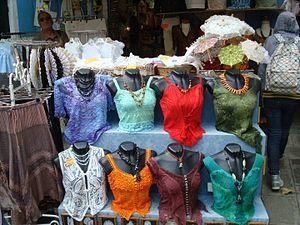
Ile de Burano à Venise - les dentelles typiques de la cité
Burano est une île du nord de la lagune de Venise, en Italie. Elle est connue pour sa dentelle et ses canaux bordés de maisons vivement colorées.